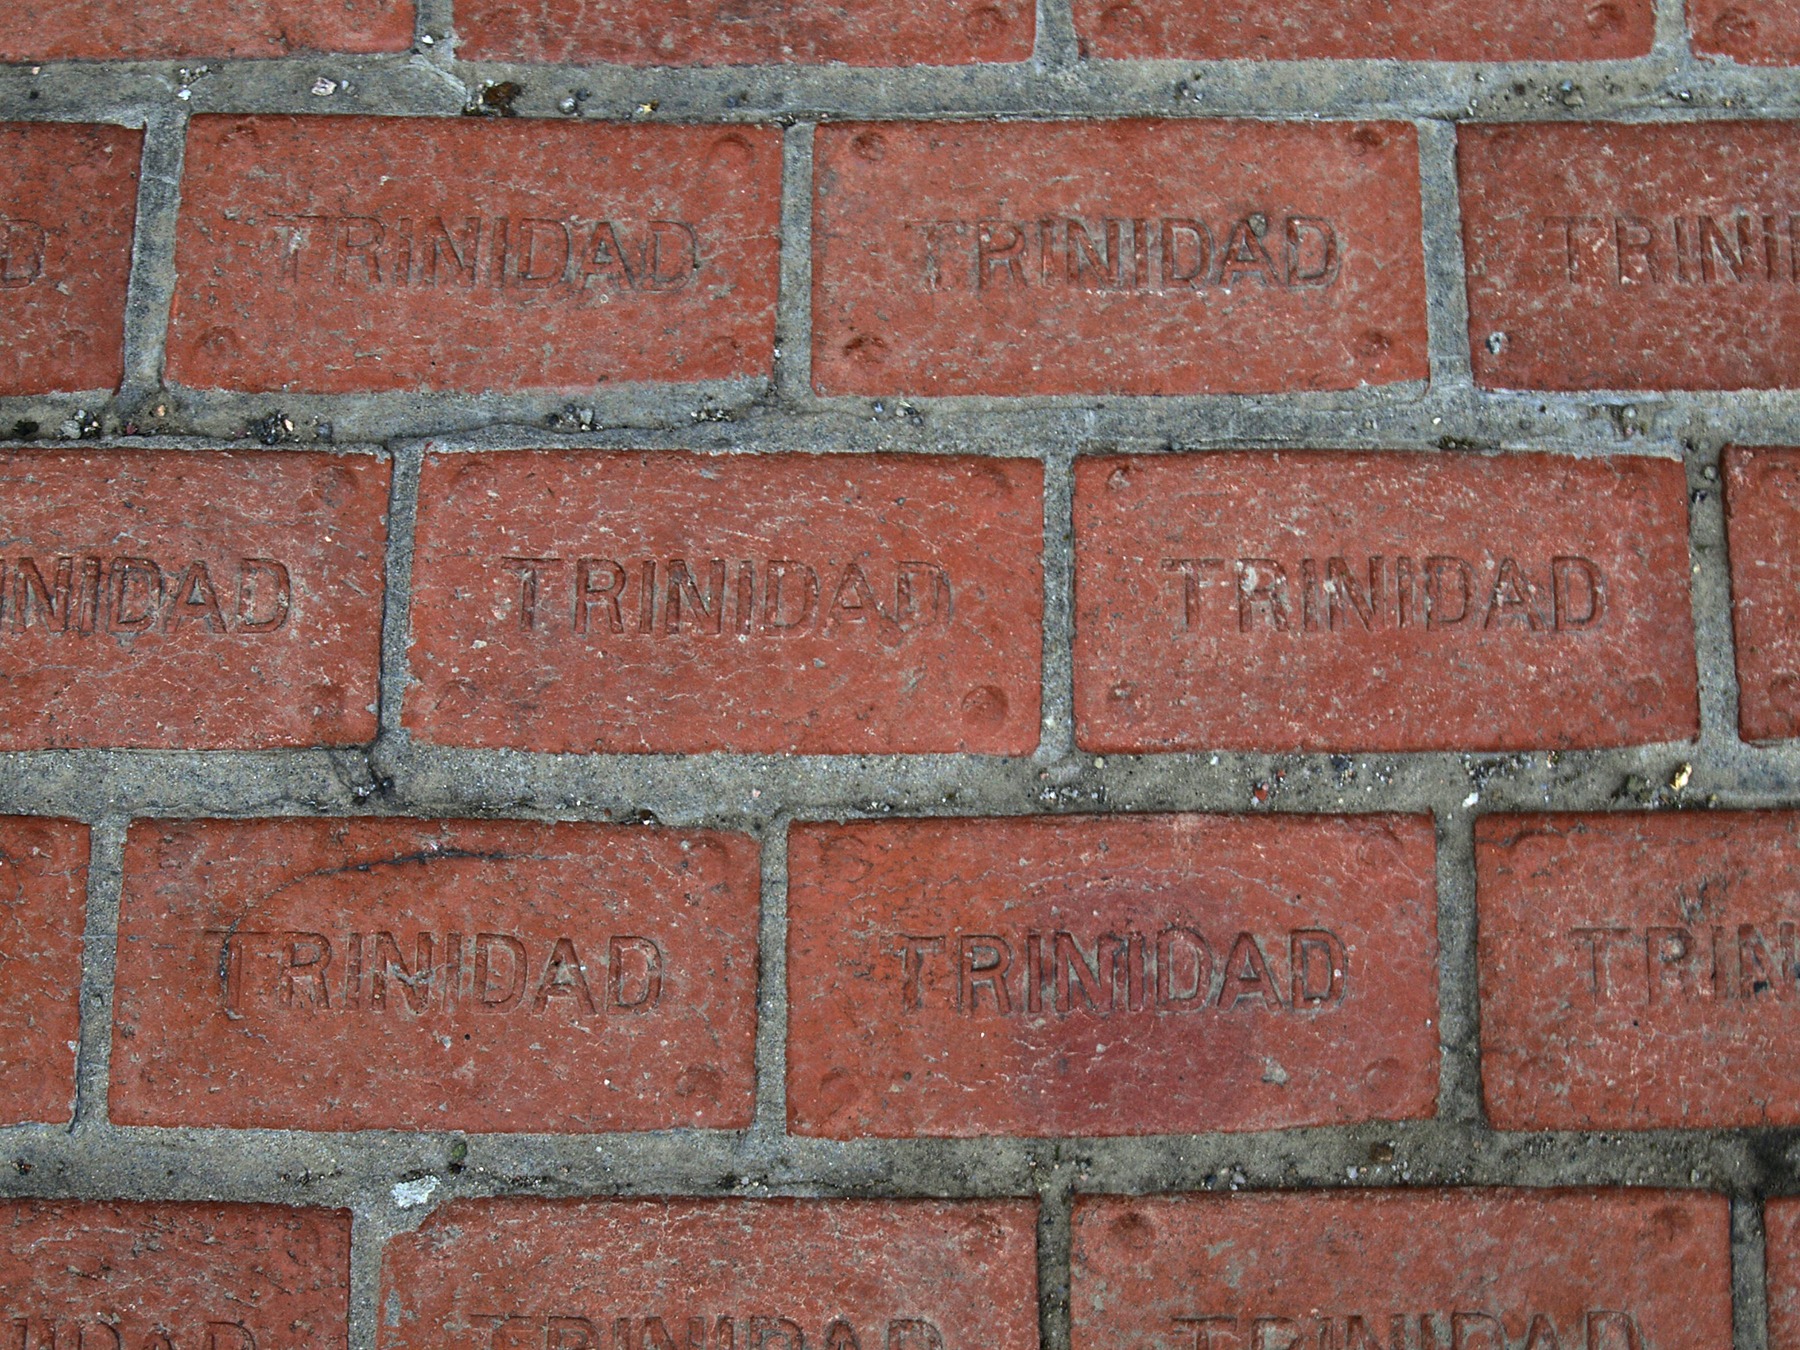
ground, floor, wall, red, brick, material, colorado, brickwork, trinidad, unsa